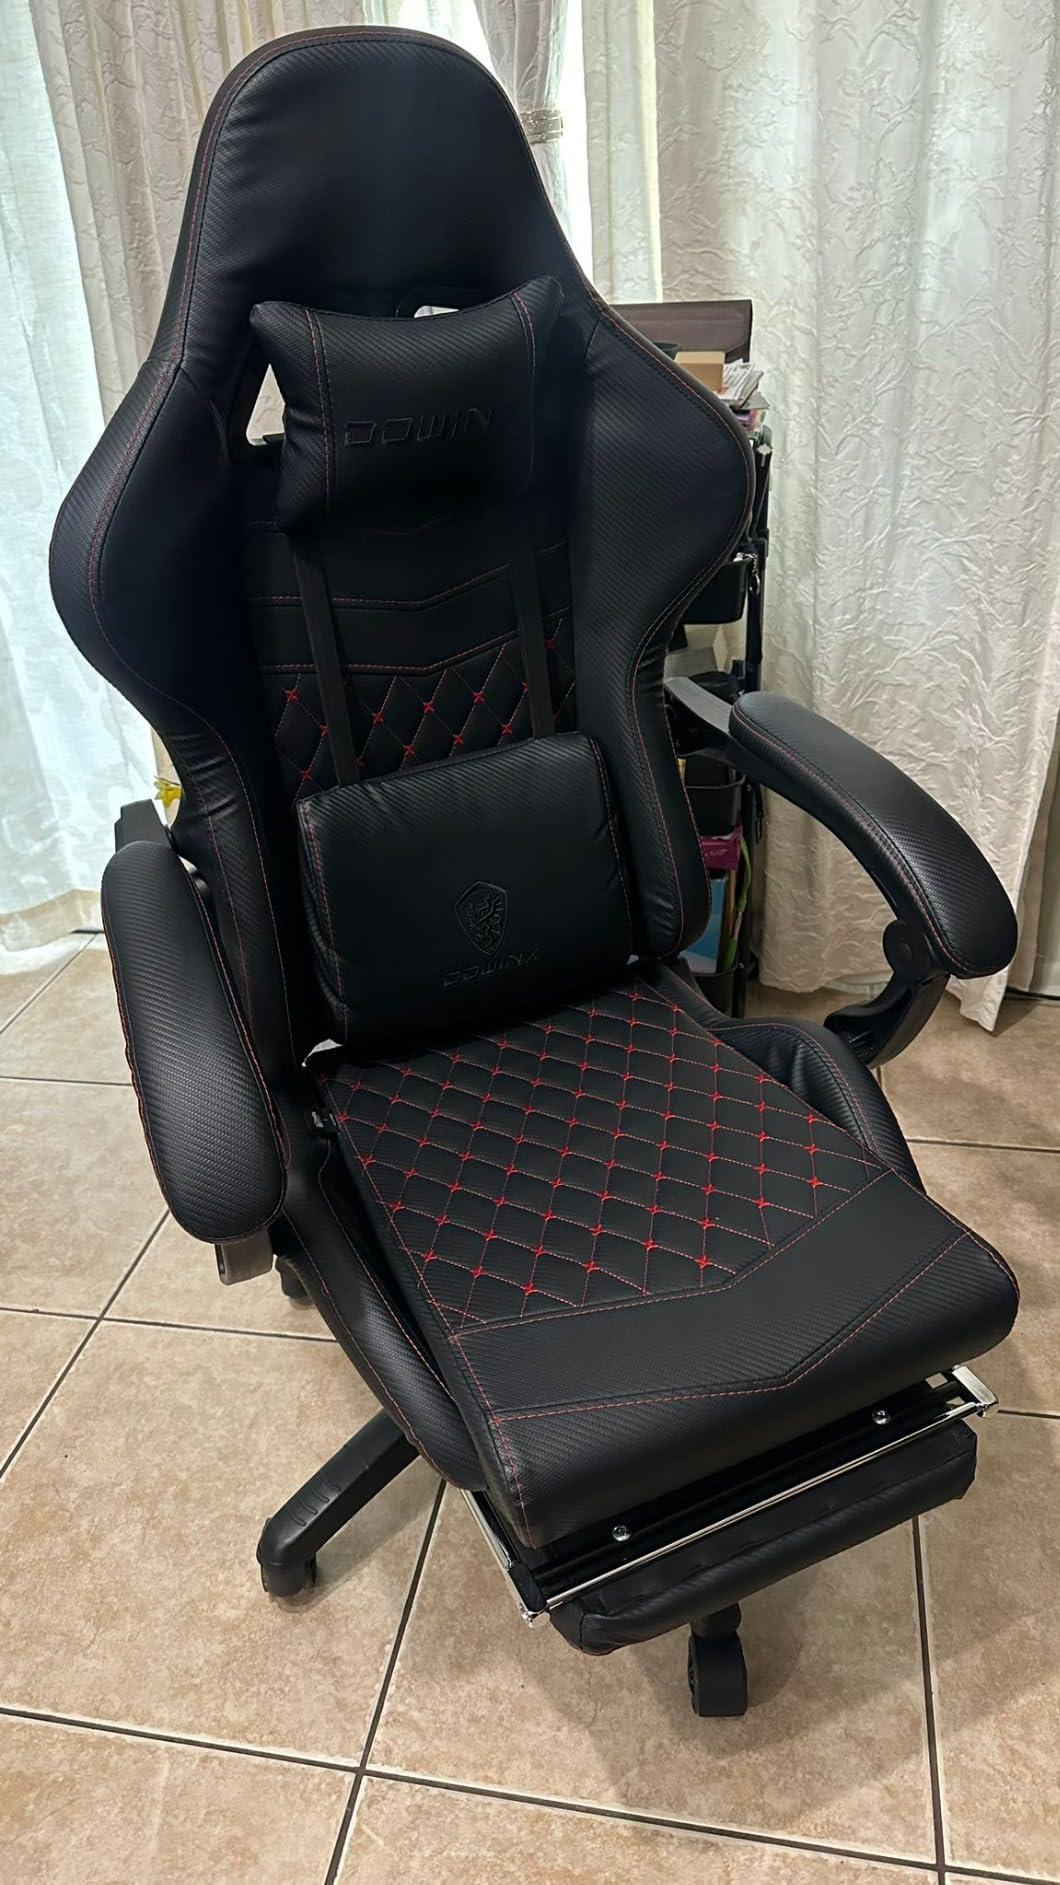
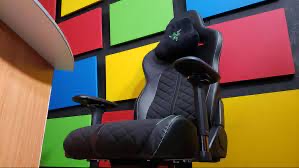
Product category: items_chair
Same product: no